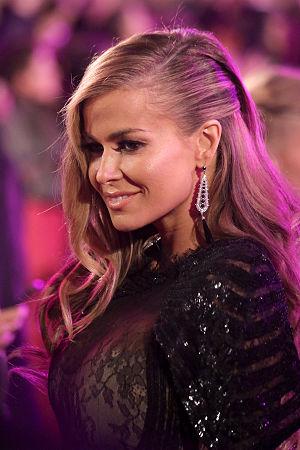
Tara Leigh Patrick, dite Carmen Electra, est une actrice, mannequin, modèle Playboy, danseuse et chanteuse américaine, née le 20 avril 1972 à Sharonville, dans l'Ohio. Elle a connu la célébrité depuis son apparition dans le magazine Playboy, dans le jeu télévisé Singled Out sur MTV et dans ses rôles d'actrice dans des films parodiques tels que Scary Movie, Sexy Movie, Big Movie, Spartatouille et Disaster Movie.